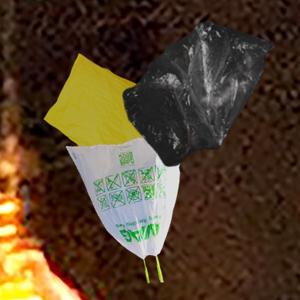
Label: plasticbags